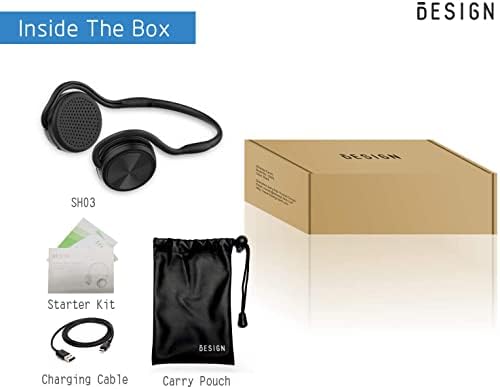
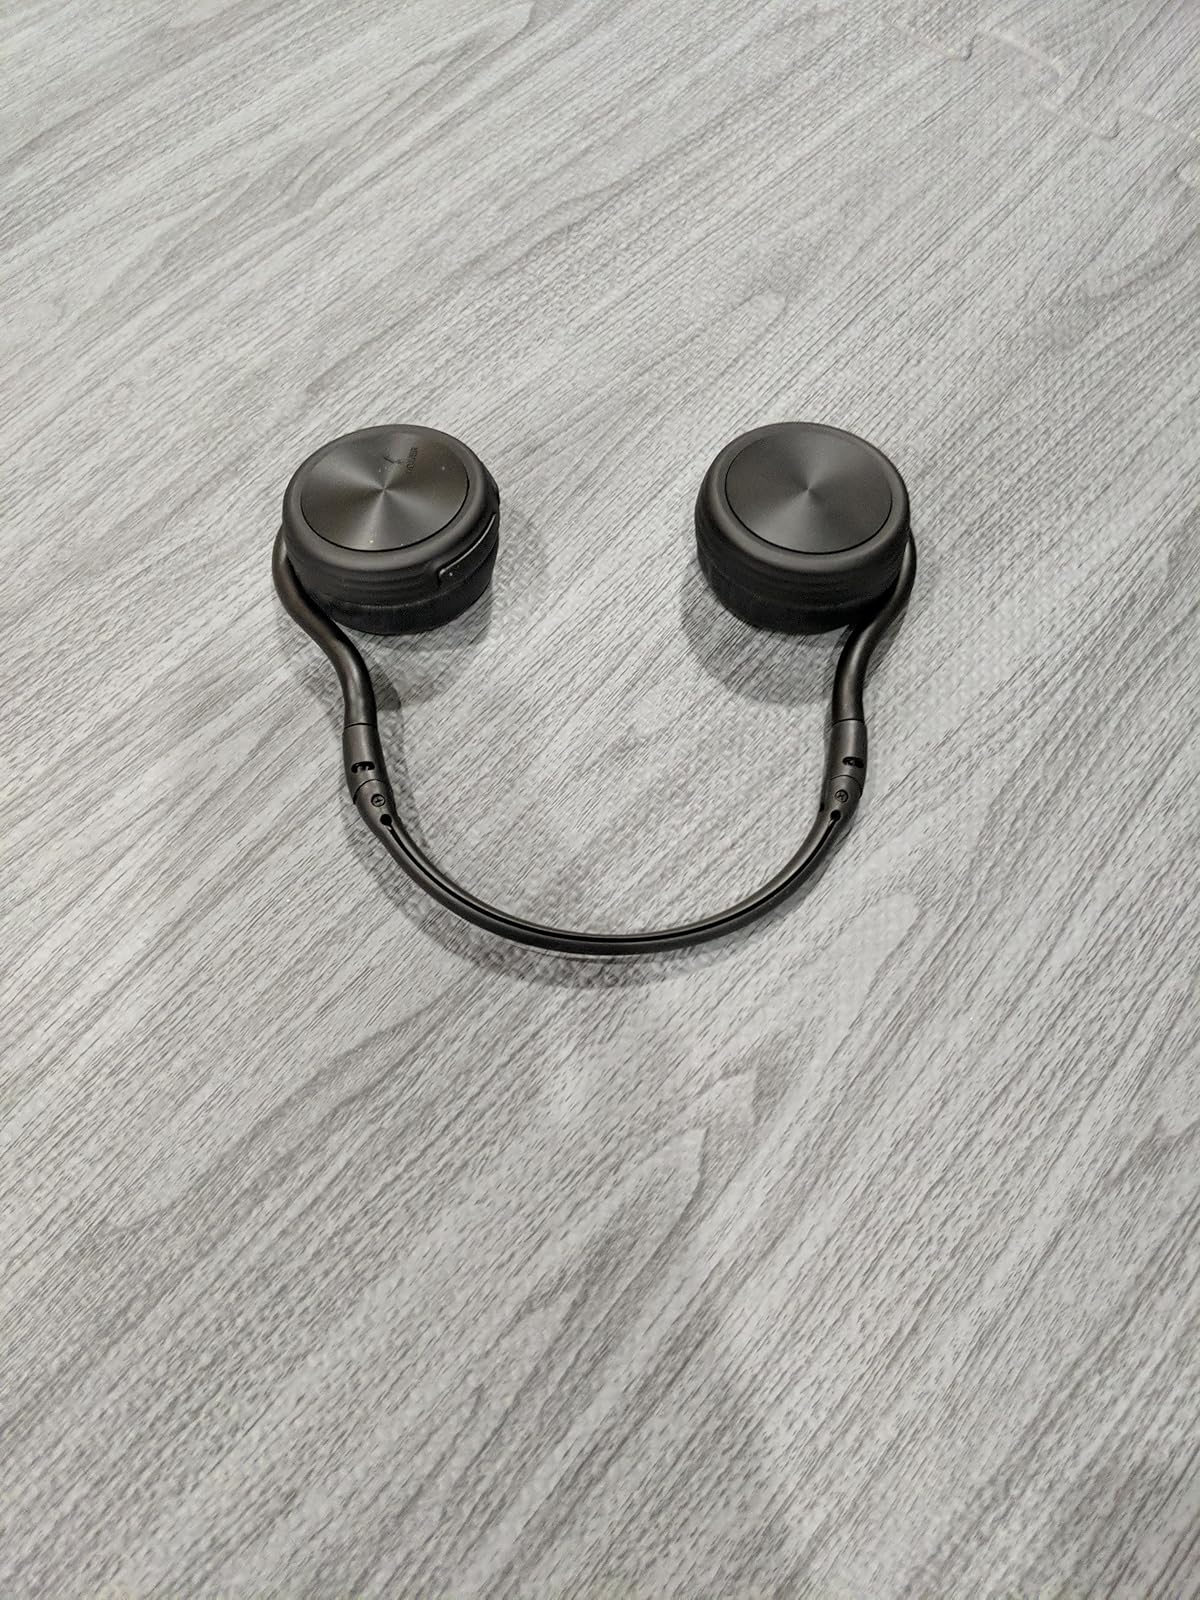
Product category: headphones
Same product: yes